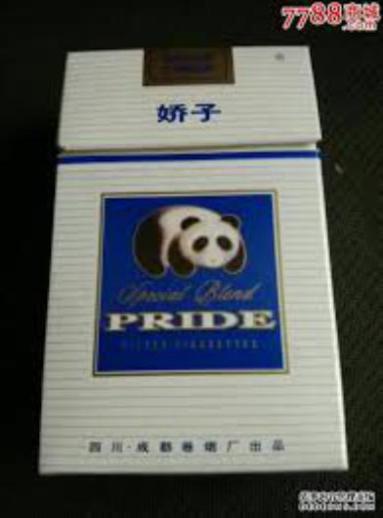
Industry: Necessities